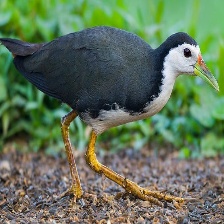
Species: WHITE BREASTED WATERHEN
Scientific name: AMAURORNIS PHOENICURUS
ImageNet parent category: european_gallinule